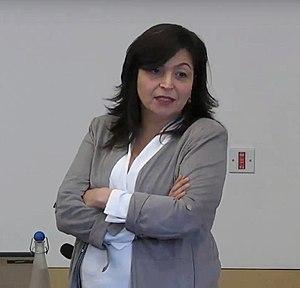
Mandana Seyfeddinipur est une linguiste iranienne. Elle travaille à la School of Oriental and African Studies de Londres et dirige depuis 2014, l'Endangered Languages Archives.